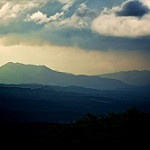
Scene: Outdoor